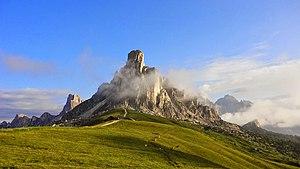
Le col de Giau s'élève à 2 236 mètres d'altitude dans les Dolomites, dans la province de Belluno en Vénétie. Il relie les communes de Colle Santa Lucia et Selva di Cadore dans le val Fiorentina à Cortina d'Ampezzo dans le bassin homonyme, dans la vallée du Boite.